Great Observatories program

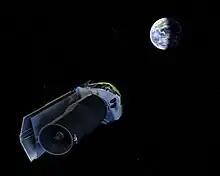
Spitzer points its high-gain antenna towards the Earth.

By the early 1970s, astronomers began to consider the possibility of placing an infrared telescope above the obscuring effects of atmosphere of Earth. Most of the early concepts, envisioned repeated flights aboard the NASA Space Shuttle. This approach was developed in an era when the Shuttle program was presumed to be capable of supporting weekly flights of up to 30 days duration. In 1979, a National Research Council of the National Academy of Sciences report, "A Strategy for Space Astronomy and Astrophysics for the 1980s", identified a "Shuttle Infrared Telescope Facility" (SIRTF) as "one of two major astrophysics facilities [to be developed] for Spacelab," a Shuttle-borne platform.